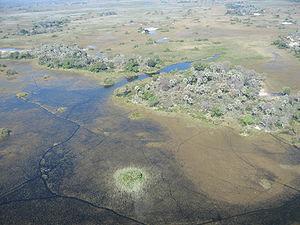
Sahelanthropus tchadensis est une espèce éteinte de primates appartenant à la famille des hominidés, qui est considérée par la majeure partie de la communauté scientifique comme un hominine. Le premier spécimen fossile, surnommé « Toumaï » et dont l'âge est estimé à environ 7 millions d'années, a été découvert au Tchad par l'équipe de Michel Brunet en juillet 2001.
Cet article recense les sites inscrits sur la liste du patrimoine mondial par l'UNESCO situés en Afrique.